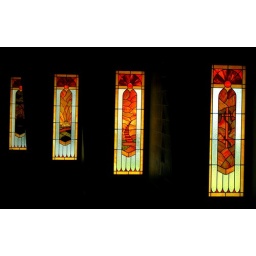
stained glass windows in the church 2